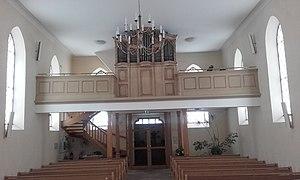
Bas-Rhin, Morsbronn-les-Bains, entrée et tribune de l'orgue de l'église de la Toussaint. L'orgue dont le buffet date du XVIIIe siècle provient d'une église du Palatinat et a été acquis par les deux paroisses en 1878 au facteur d'orgues Voit et fils de Durlach (Allemagne). L'instrument est composé de parties anciennes et d'éléments fournis par Voit en 1878.
Morsbronn-les-Bains est une commune française située dans le département du Bas-Rhin, en région Grand-Est.